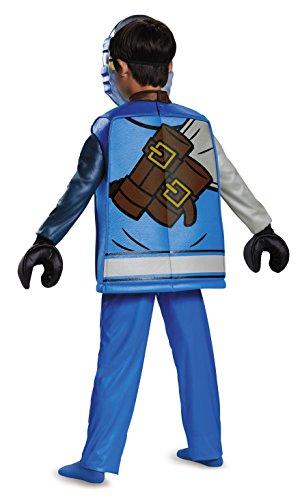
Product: Disguise Jay Deluxe Ninjago Lego Costume, Large/10-12
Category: Toys & Games | Dress Up & Pretend Play | Costumes
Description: Ninjago Lego.
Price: $41.06
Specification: ProductDimensions:52x14x4.5inches|ItemWeight:1.3pounds|ShippingWeight:1.59pounds(Viewshippingratesandpolicies)|DomesticShipping:ItemcanbeshippedwithinU.S.|InternationalShipping:ThisitemcanbeshippedtoselectcountriesoutsideoftheU.S.LearnMore|ASIN:B01BTYQZU4|Itemmodelnumber:98123G|Manufacturerrecommendedage:10-12years